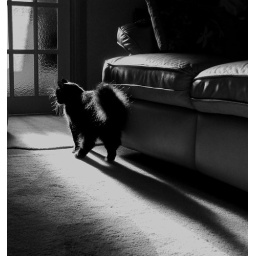
My black and white cat in black and white!